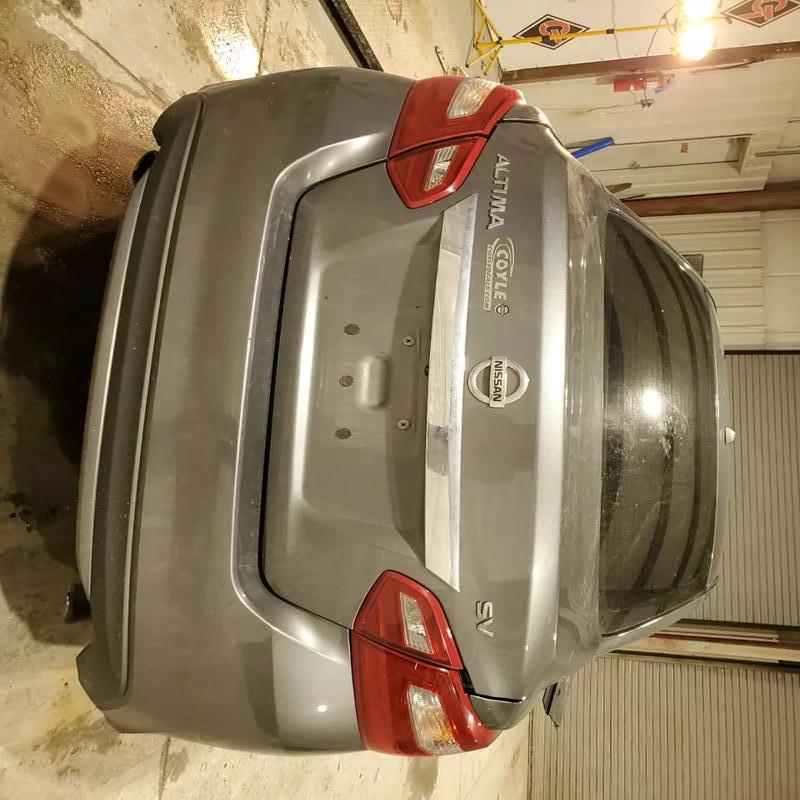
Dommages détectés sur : malle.
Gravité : mineur